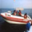
Label: ship